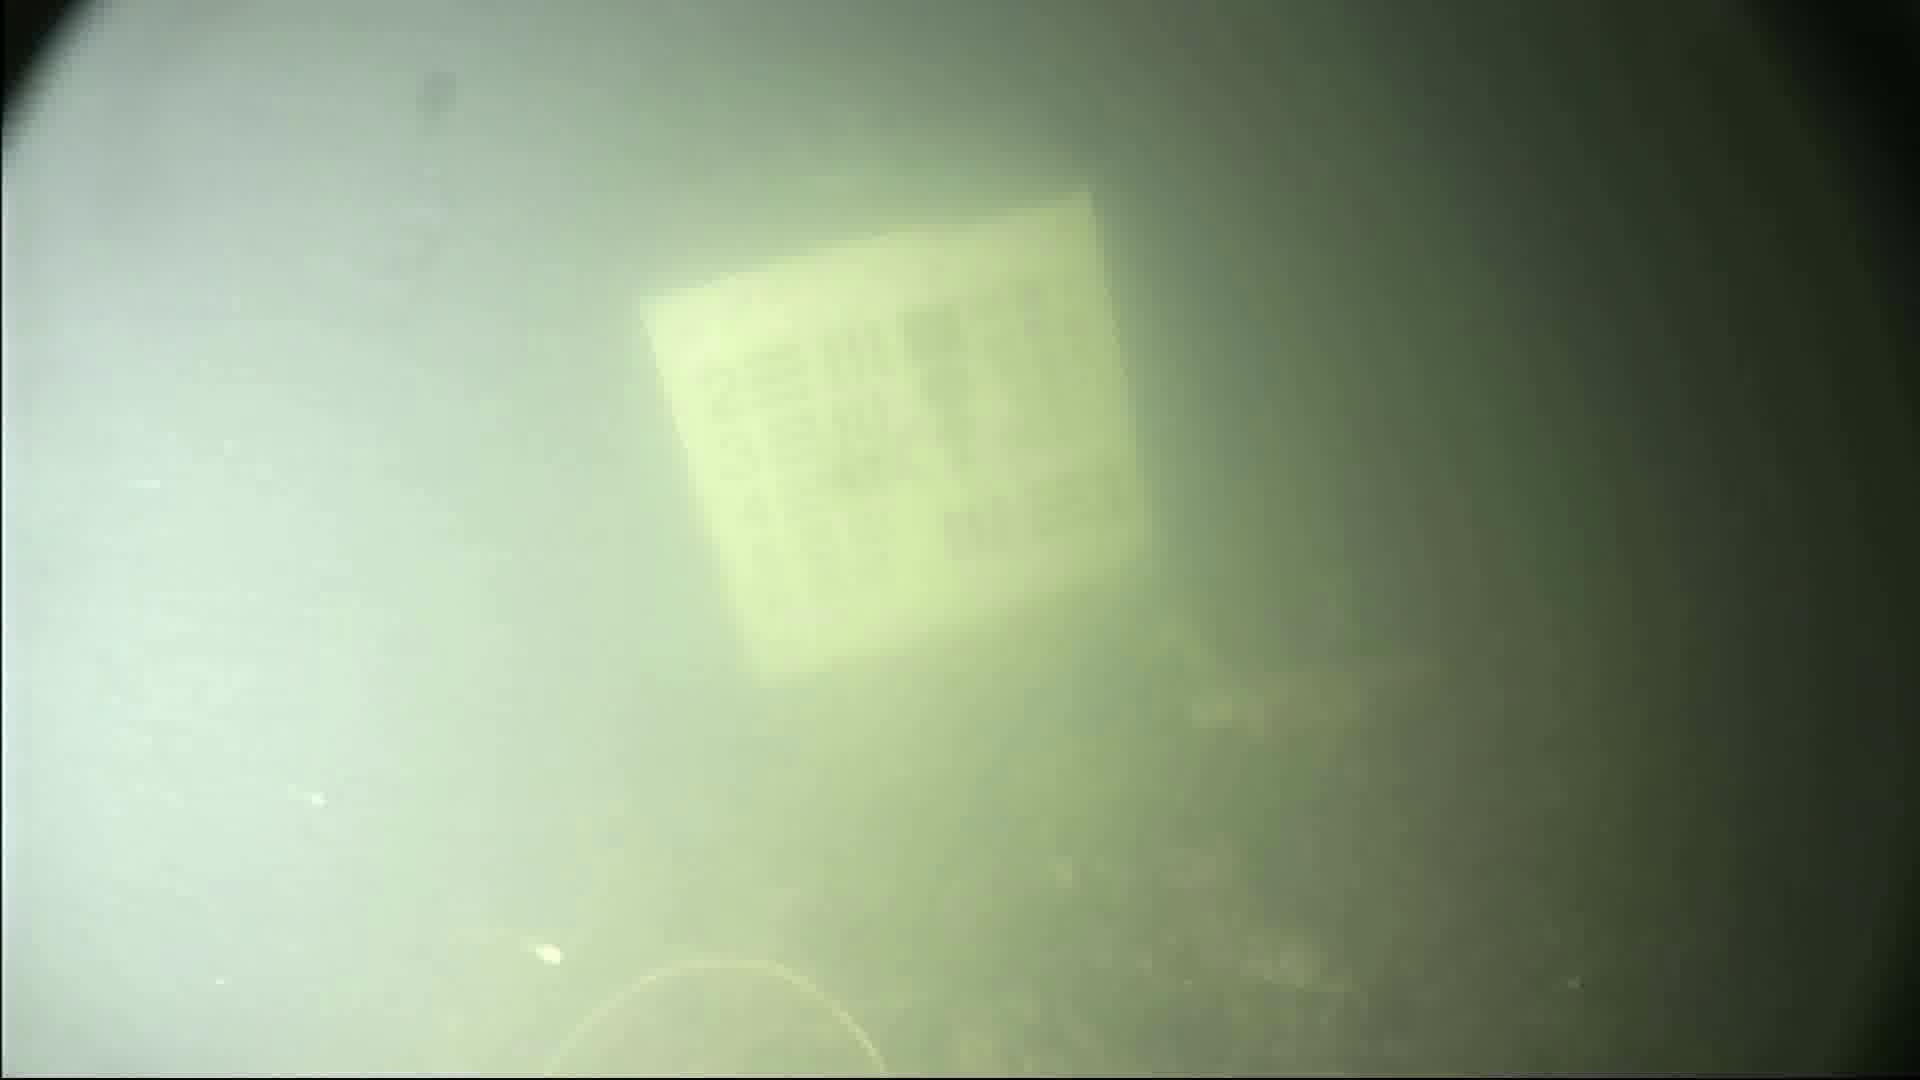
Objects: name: crab